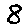
Label: 8